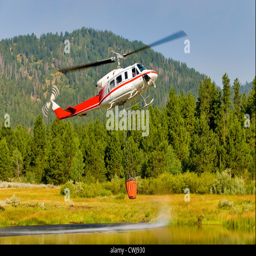
helicopter and bucket dips water out of a pond